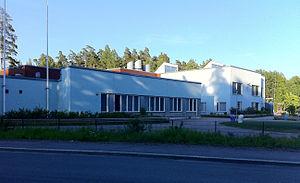
Jollas est une section du quartier de Laajasalo à Helsinki, la capitale de la Finlande. Yliskylä appartient aussi au district de Laajasalo.